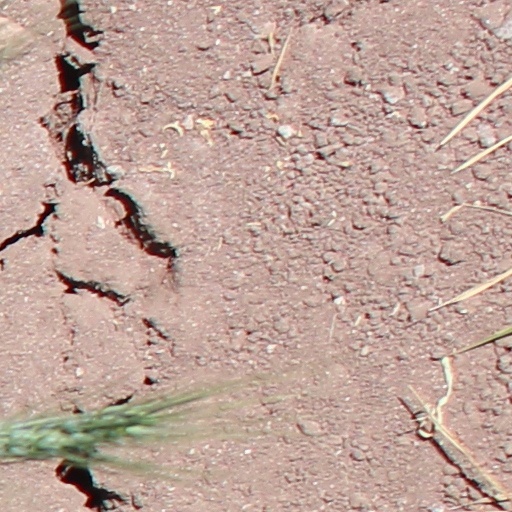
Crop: wheat